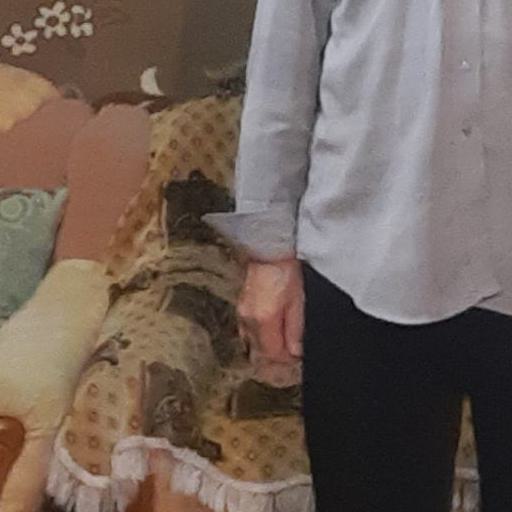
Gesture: no_gesture